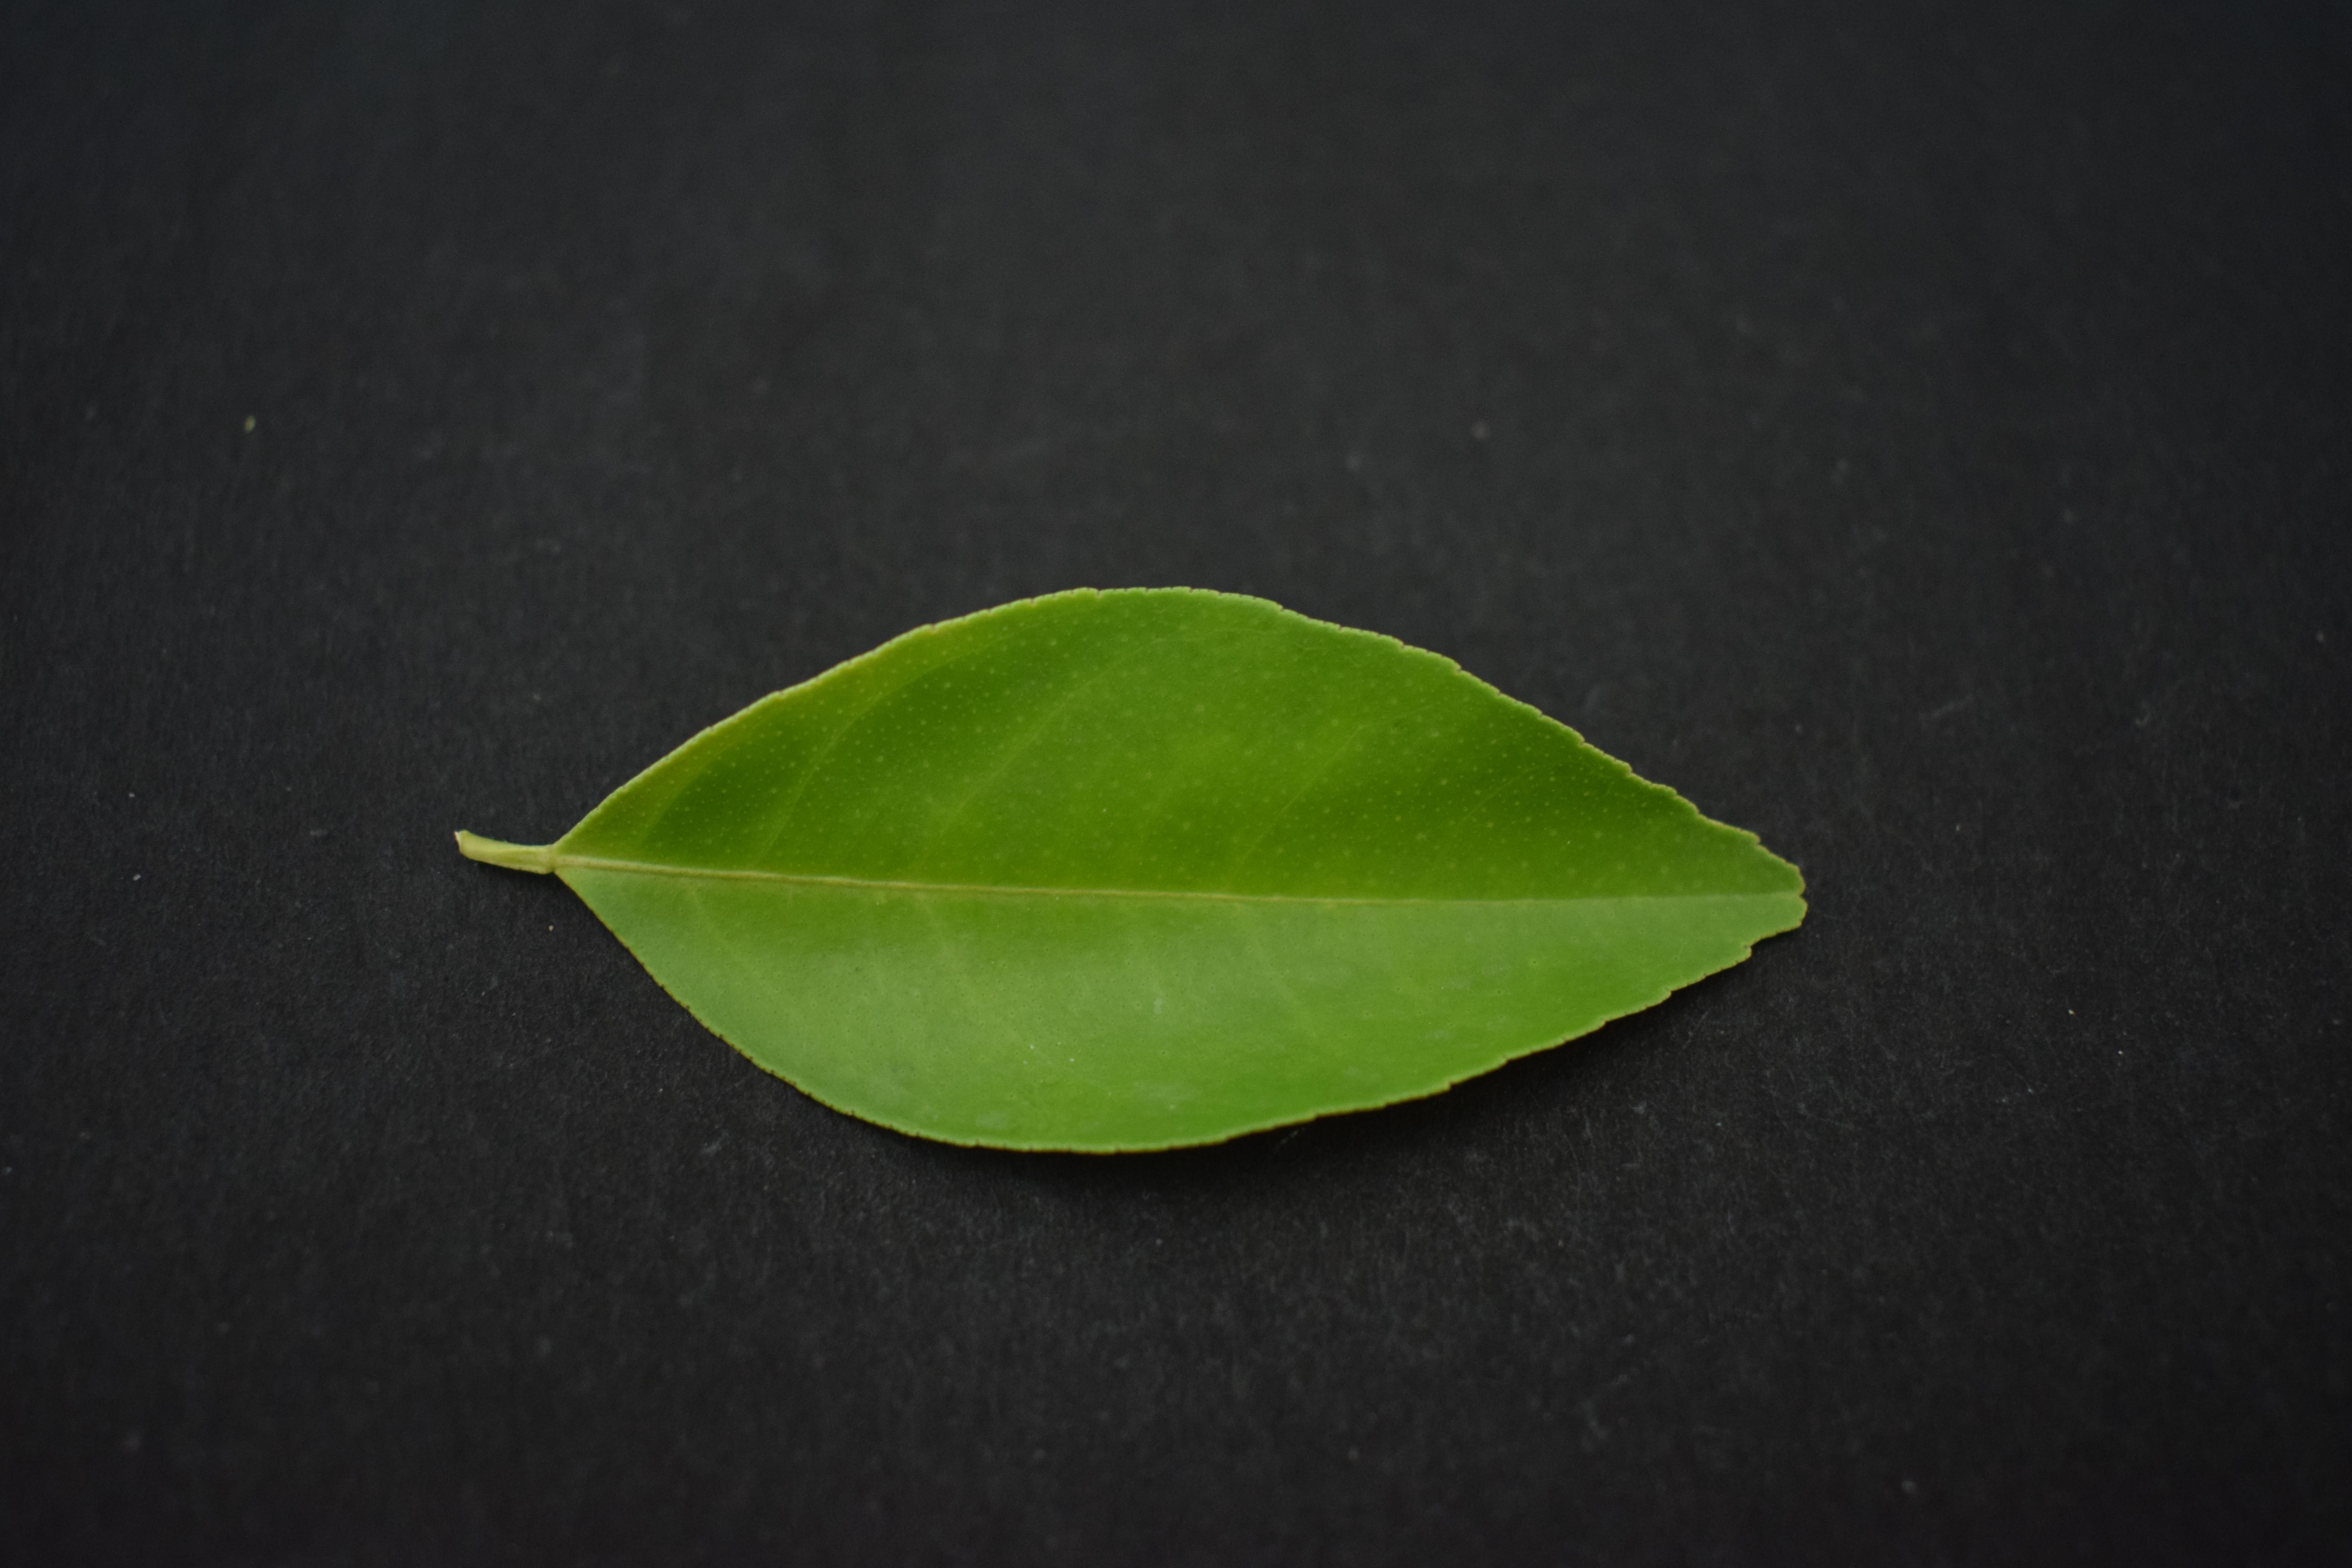
Plant species: Lemon